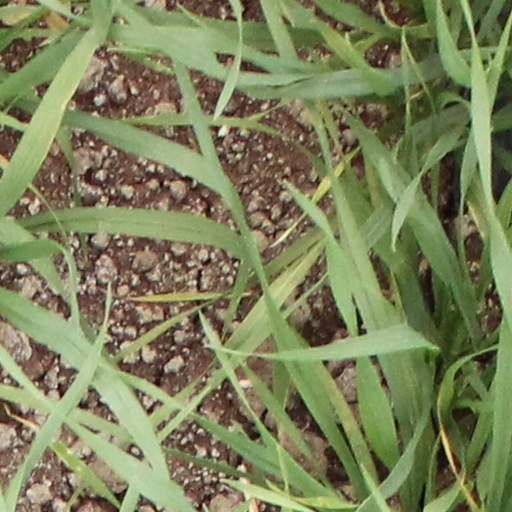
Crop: wheat